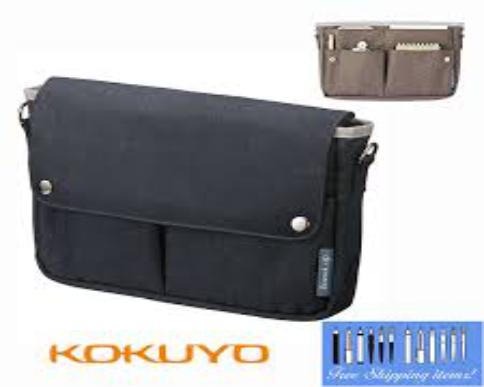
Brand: kokuyo
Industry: Necessities